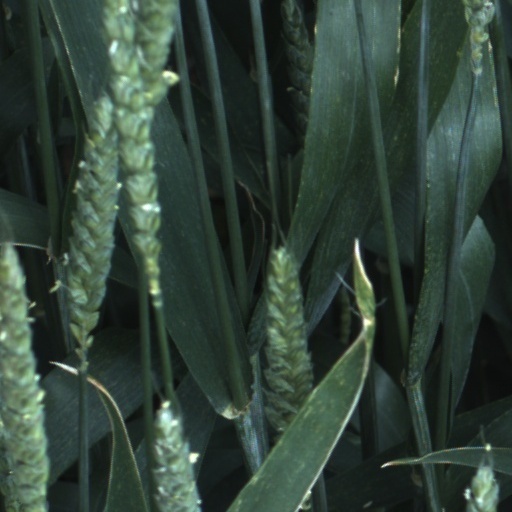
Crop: wheat